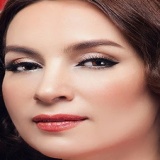
ca sĩ Phi Nhung